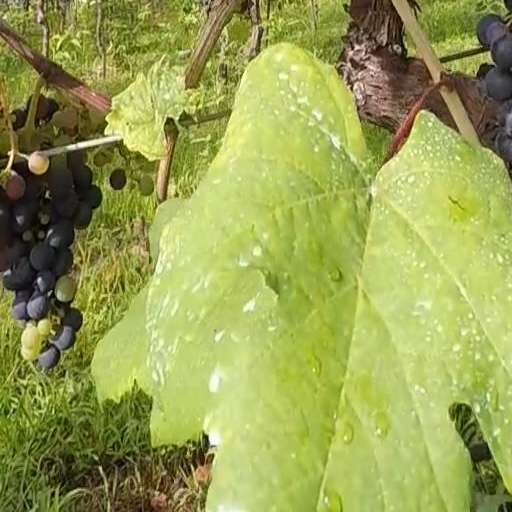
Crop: grape